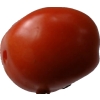
Label: tomato